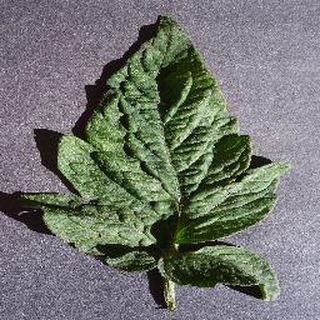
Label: healthy_tomato